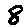
Label: 8